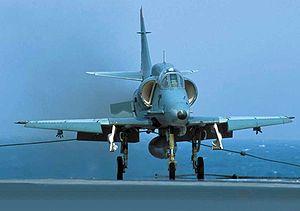
Le NAe São Paulo était un porte-avions de la classe Clemenceau, en service dans la marine brésilienne. Le São Paulo fut initialement construit en 1963 pour la marine française sous le nom de Foch, puis fut transféré en 2000 au Brésil, où il est devenu le nouveau capital ship de la marine brésilienne. Selon la publication Jane's Fighting Ships au cours de sa carrière dans la marine brésilienne, le São Paulo a souffert de problèmes de maintenance et n'a jamais réussi à fonctionner plus de trois mois à la suite sans avoir besoin de réparations et d'entretien. Le 14 février 2017, la marine a annoncé la désactivation du bâtiment et son désarmement ultérieur, ce qui fut finalement effectué le 22 novembre 2018.